Economy of Paris

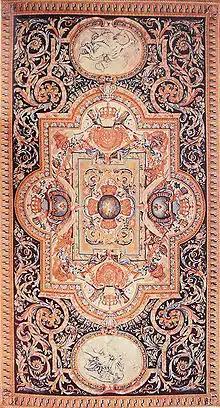
A carpet made by the royal Savonnerie workshop for the Louvre

With this royal encouragement, the financier Moisset launched an enterprise to make cloth woven with threads of gold, silver and silk. It failed, but was replaced by other successful ventures. The first tapestry workshop was opened, with royal assistance, in the Louvre, then at the Savonnerie and at Chaillot. The Gobelins enterprise of dyers brought in two Flemish tapestry makers in 1601 and began to make its own tapestries in the Flemish style. Master craftsmen from Spain and Italy opened small enterprises to make high-quality leather goods. Workshops making fine furniture were opened by German craftsmen in the faubourg Saint-Antoine. A royal glass factory was opened 1601 in Saint-Germain-des-Prés to compete with Venetian glassmakers. A large factory was opened at Reuilly to produce and polish mirrors made by Saint-Gobain.